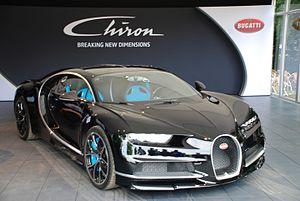
L'usine Bugatti de Molsheim est le site industriel et siège social historique du constructeur automobile Bugatti, avec villa, château Saint-Jean, vaste domaine, bureau d'études, usine de production de la marque, et ancien atelier d'artiste de Carlo Bugatti et Rembrandt Bugatti, fondé par Ettore Bugatti en 1909, à Molsheim-Dorlisheim, à 30 km au sud-ouest de Strasbourg, en Alsace.